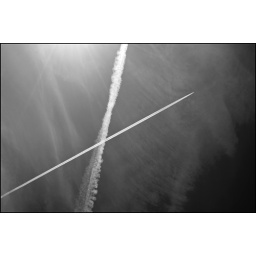
Plane smoke trails in the blue sky (B&W)